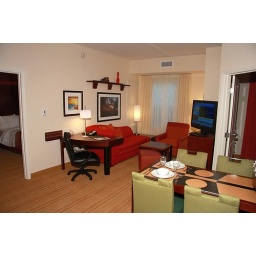
Spacious sitting and working area with kitchen table in our Two Bedroom Suite. Sofa bed pulls out as well.